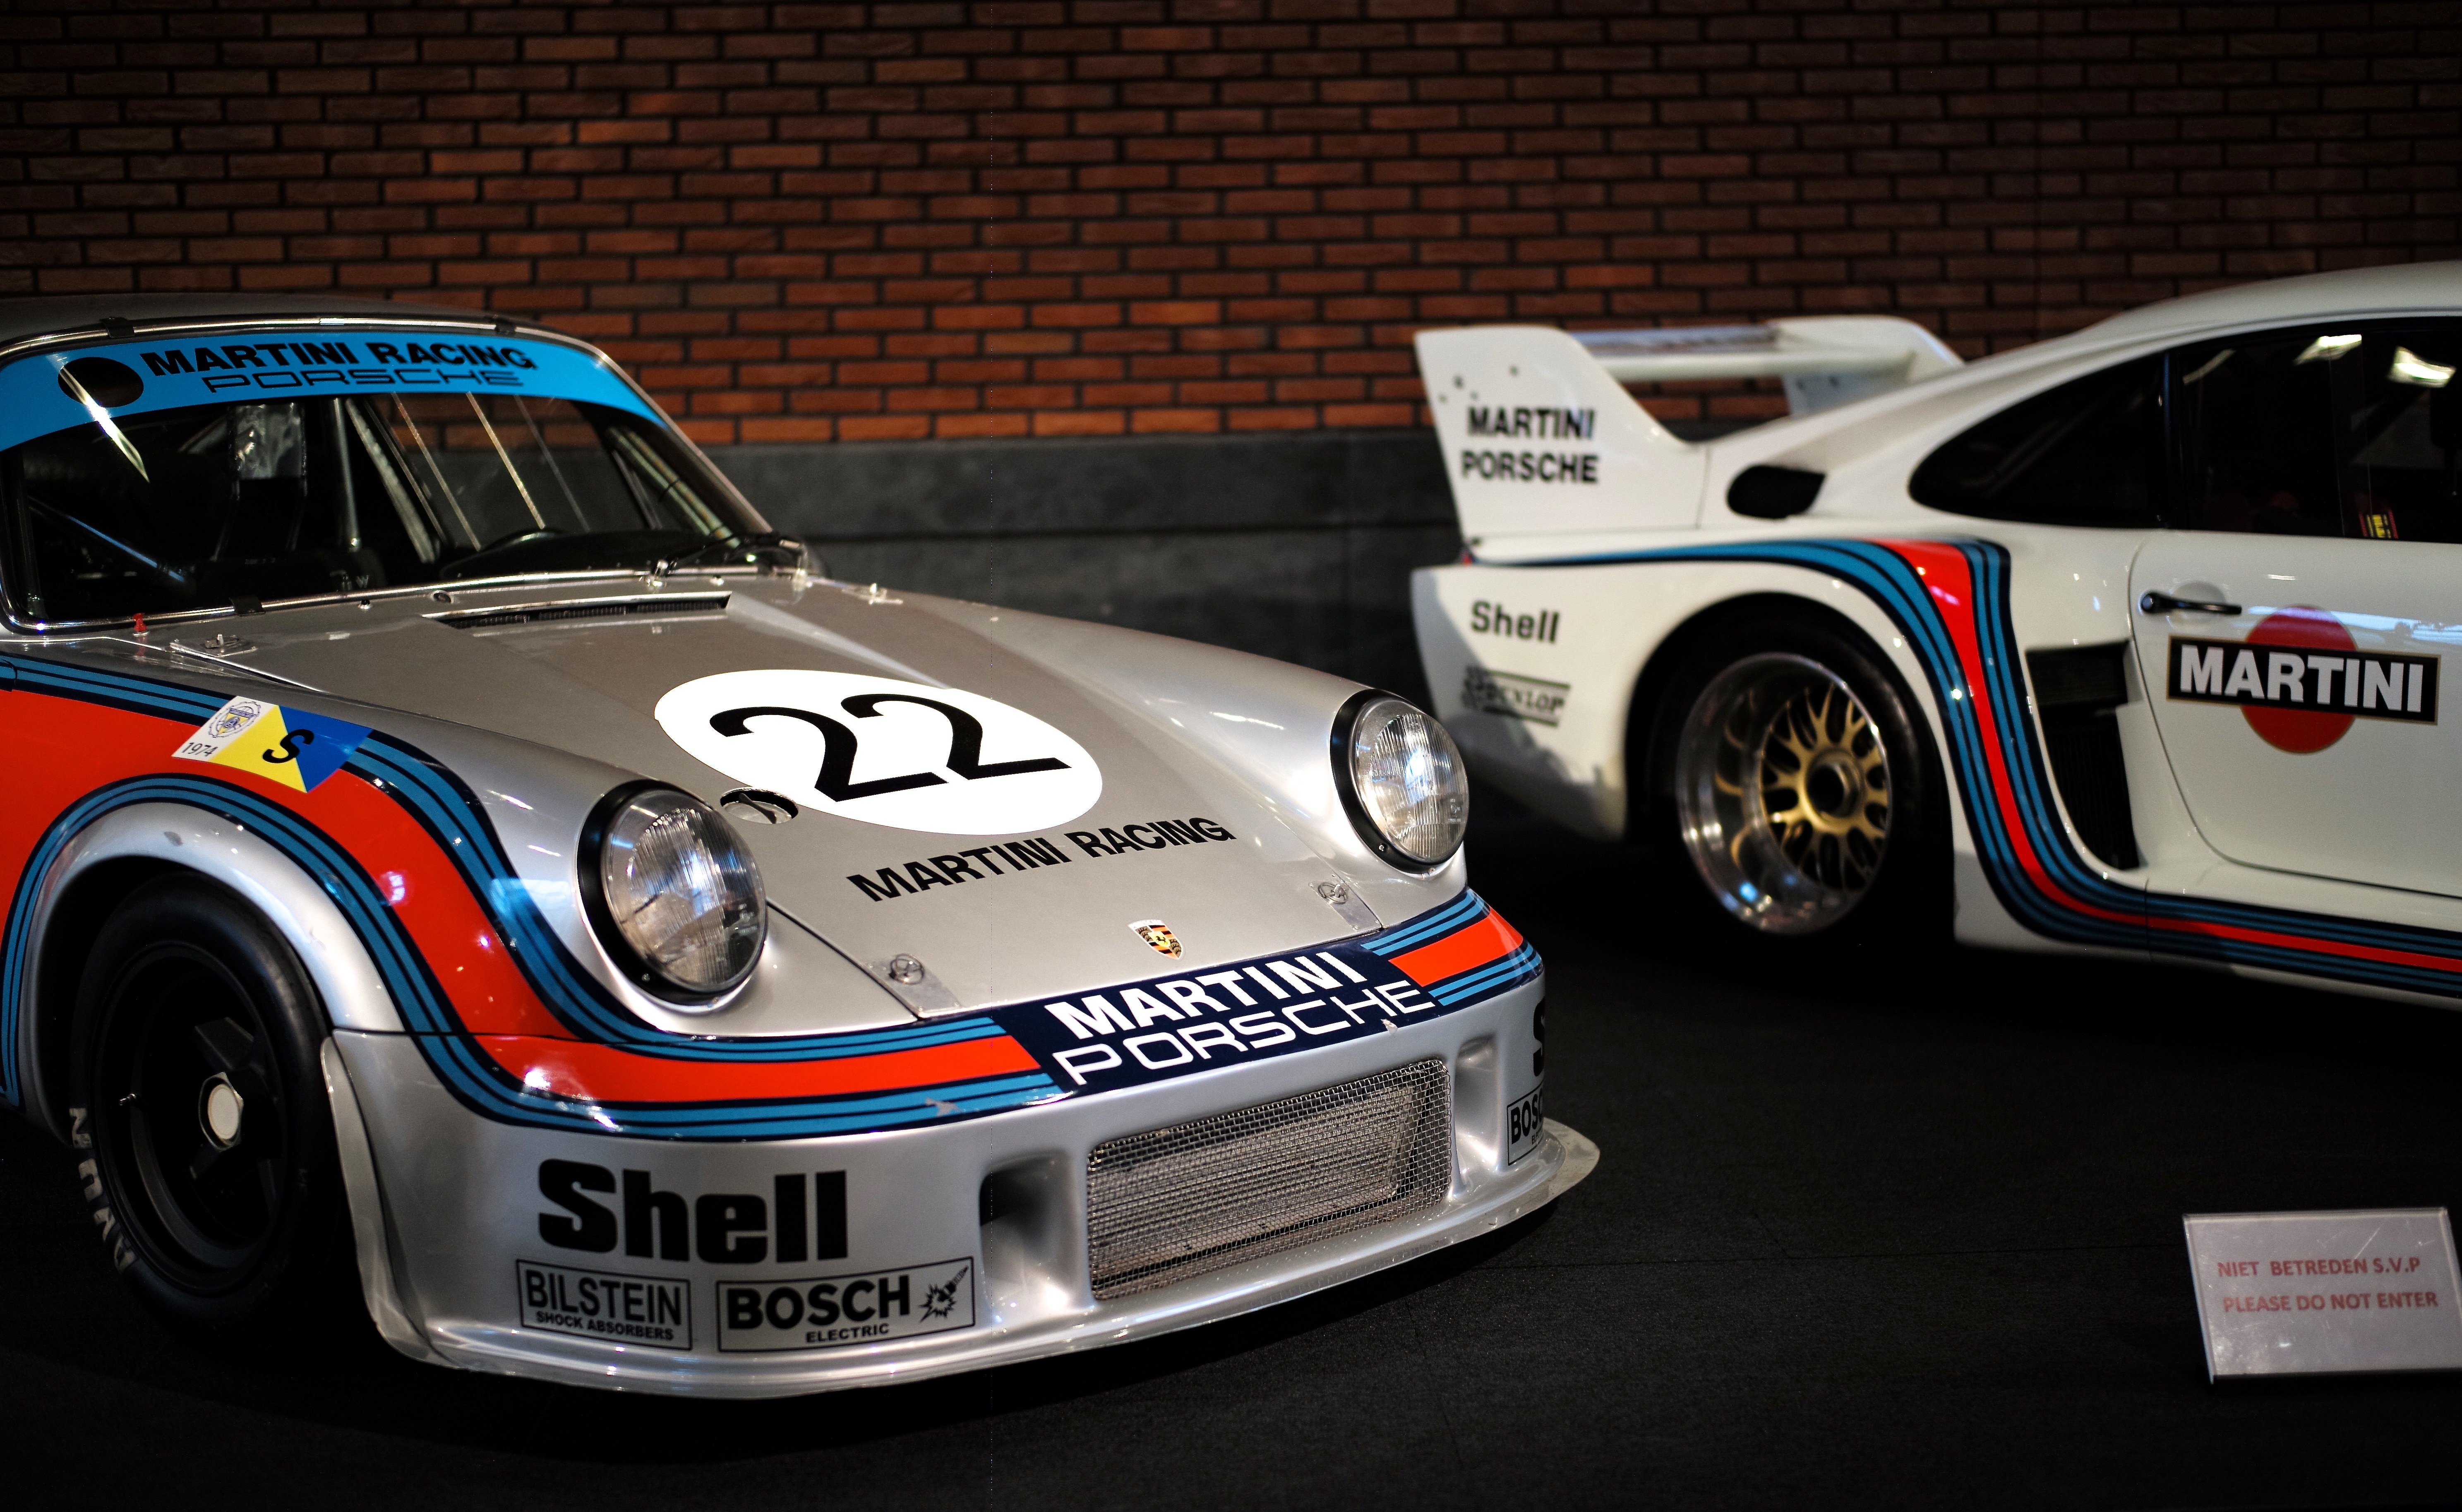
car, wheel, europe, vehicle, museum, sports car, supercar, holland, hague, netherlands, racing, race track, convertible, porsche, louwman, leicam, summilux50f14, typ240, model car, land vehicle, porsche 911, touring car, auto racing, automobile make, automotive design, performance car, porsche 959, ruf ctr, porsche 911 gt3